Danny Trejo filmography

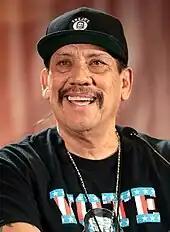
Trejo in 2017

Danny Trejo is an American actor. His filmography consists of about 250 film and television roles. His prominence in the B movie scene has resulted in disparate media sources referring to Trejo as an "iconic actor" and a "film legend", among other titles.